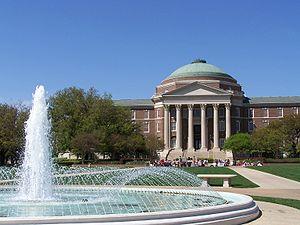
L'université méthodiste du Sud est une université privée méthodiste américaine située à University Park, dans le comté de Dallas, au Texas.